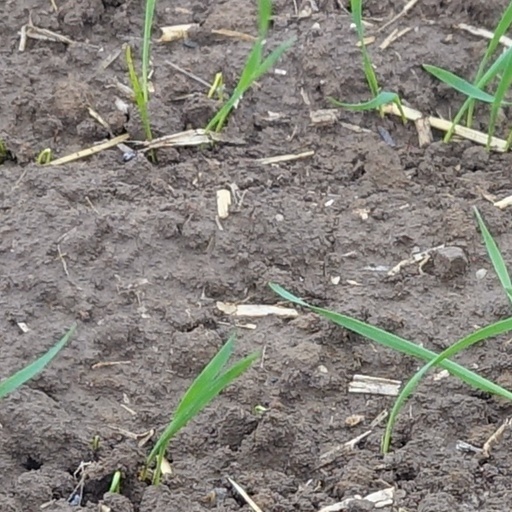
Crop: wheat